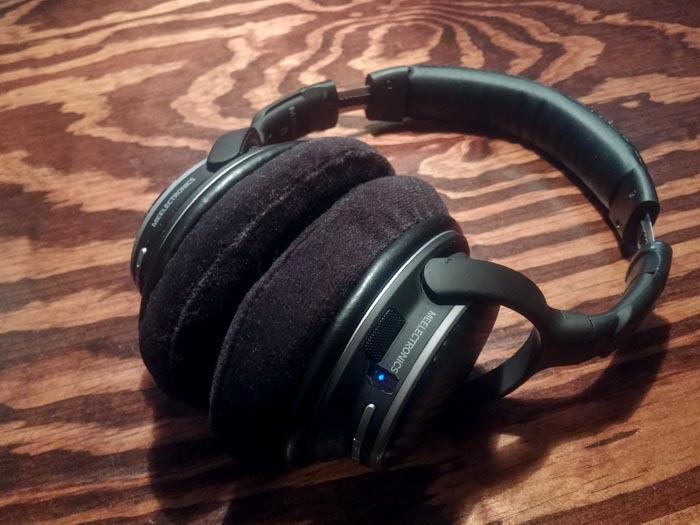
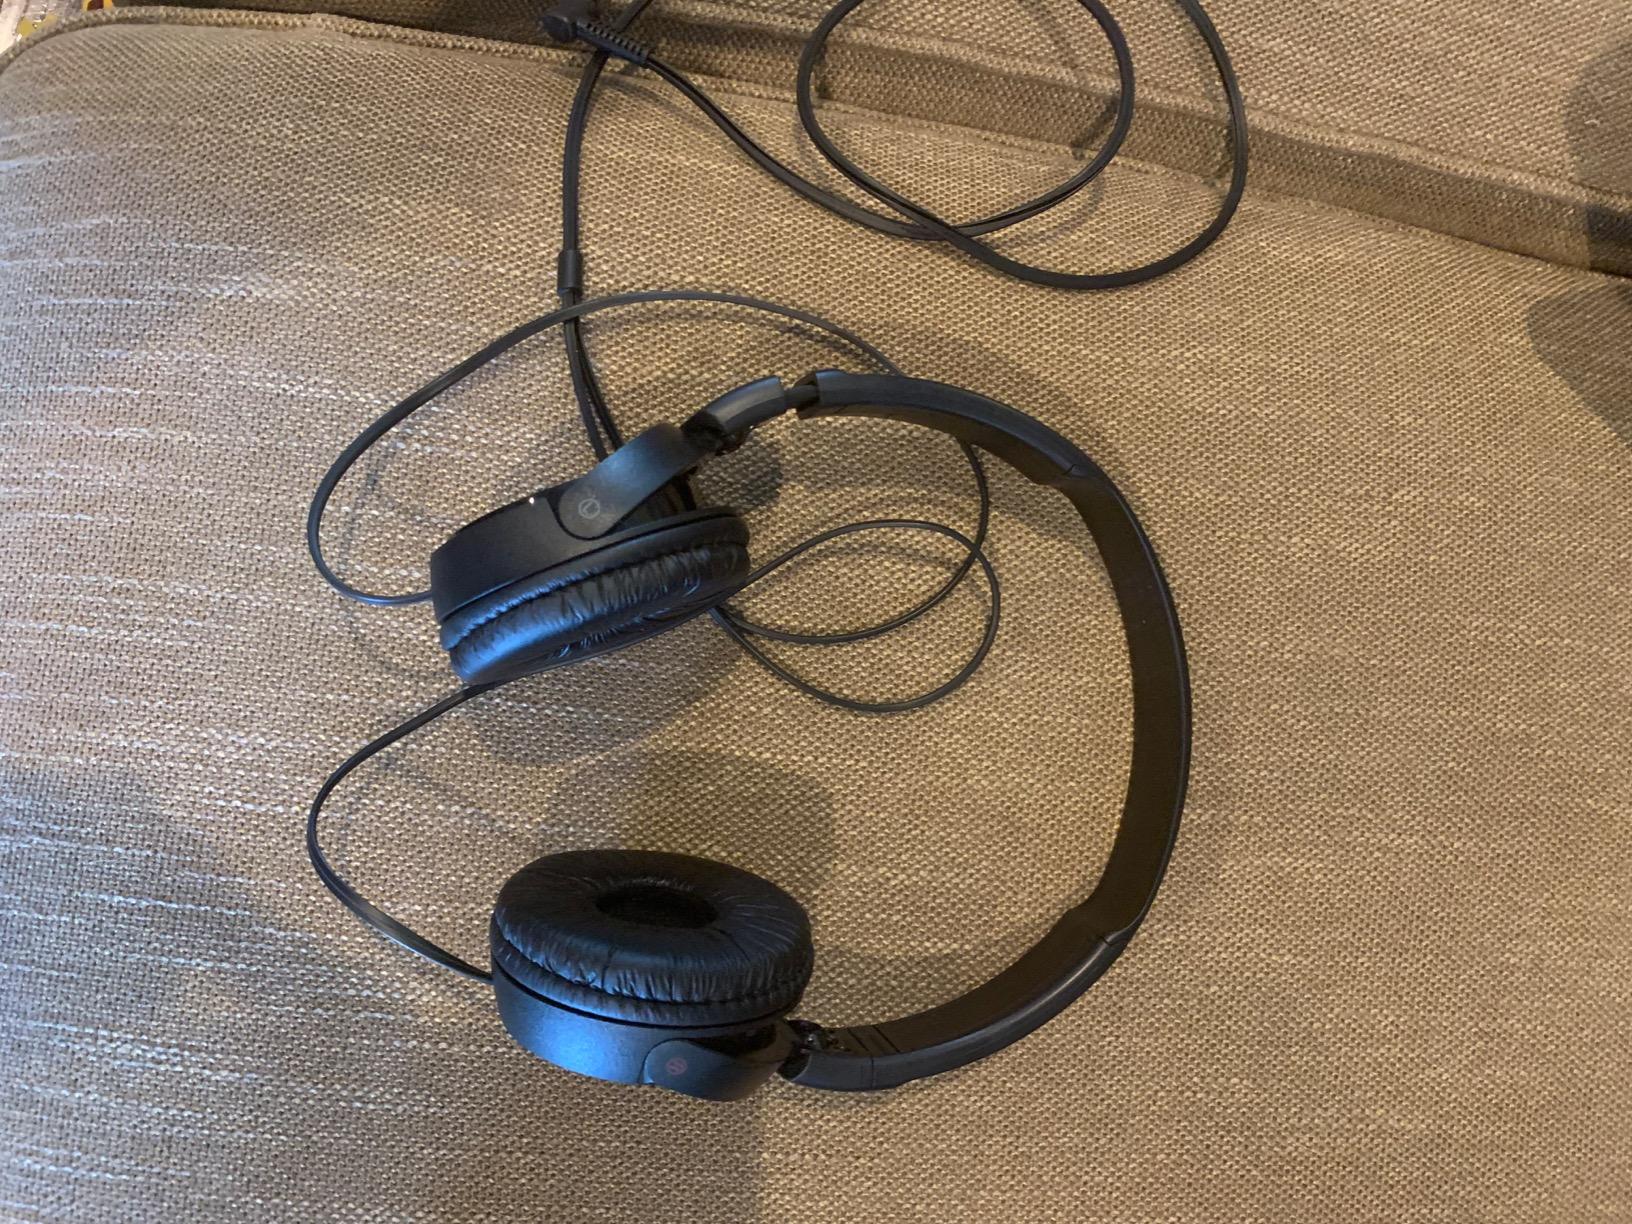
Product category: headphones
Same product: no